Saratoga Central Catholic High School

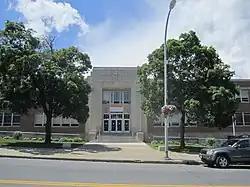
Saratoga Catholic in 2013

Saratoga Central Catholic High School is a private, Roman Catholic high school and middle school located in Saratoga Springs, New York. It is located within the Roman Catholic Diocese of Albany. The 2021–2022 enrollment is 202 students. Tuition for the 2021–2022 school year is $7,380 (6–8) and $9,830 (9–12).